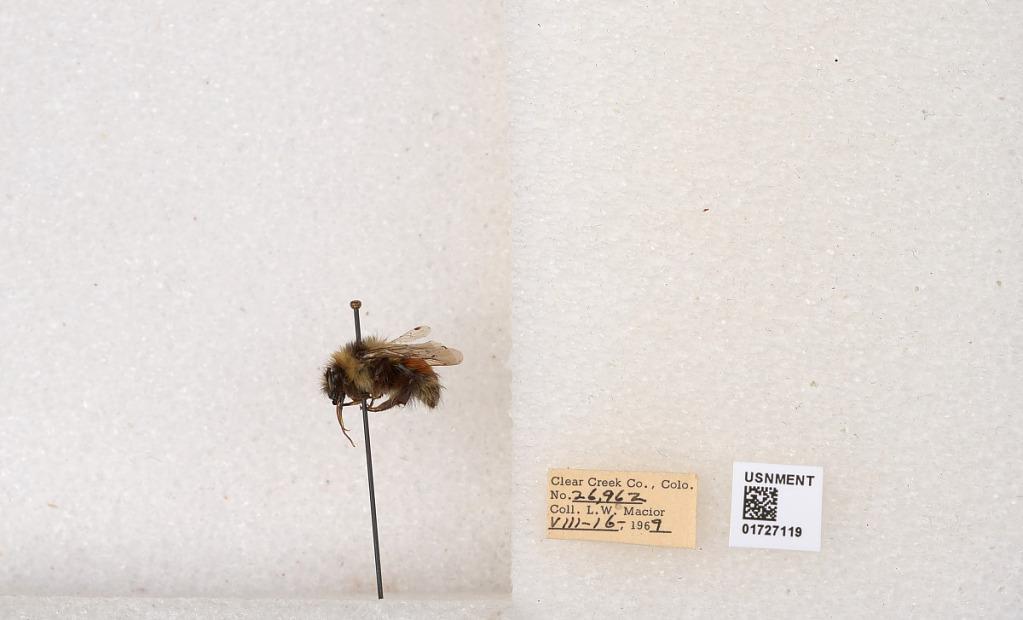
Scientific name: Bombus (Pyrobombus) sylvicola Kirby
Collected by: L. Macior
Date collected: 1969-8-16
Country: United States
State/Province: Colorado
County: Clear Creek
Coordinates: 39.7006, -105.694